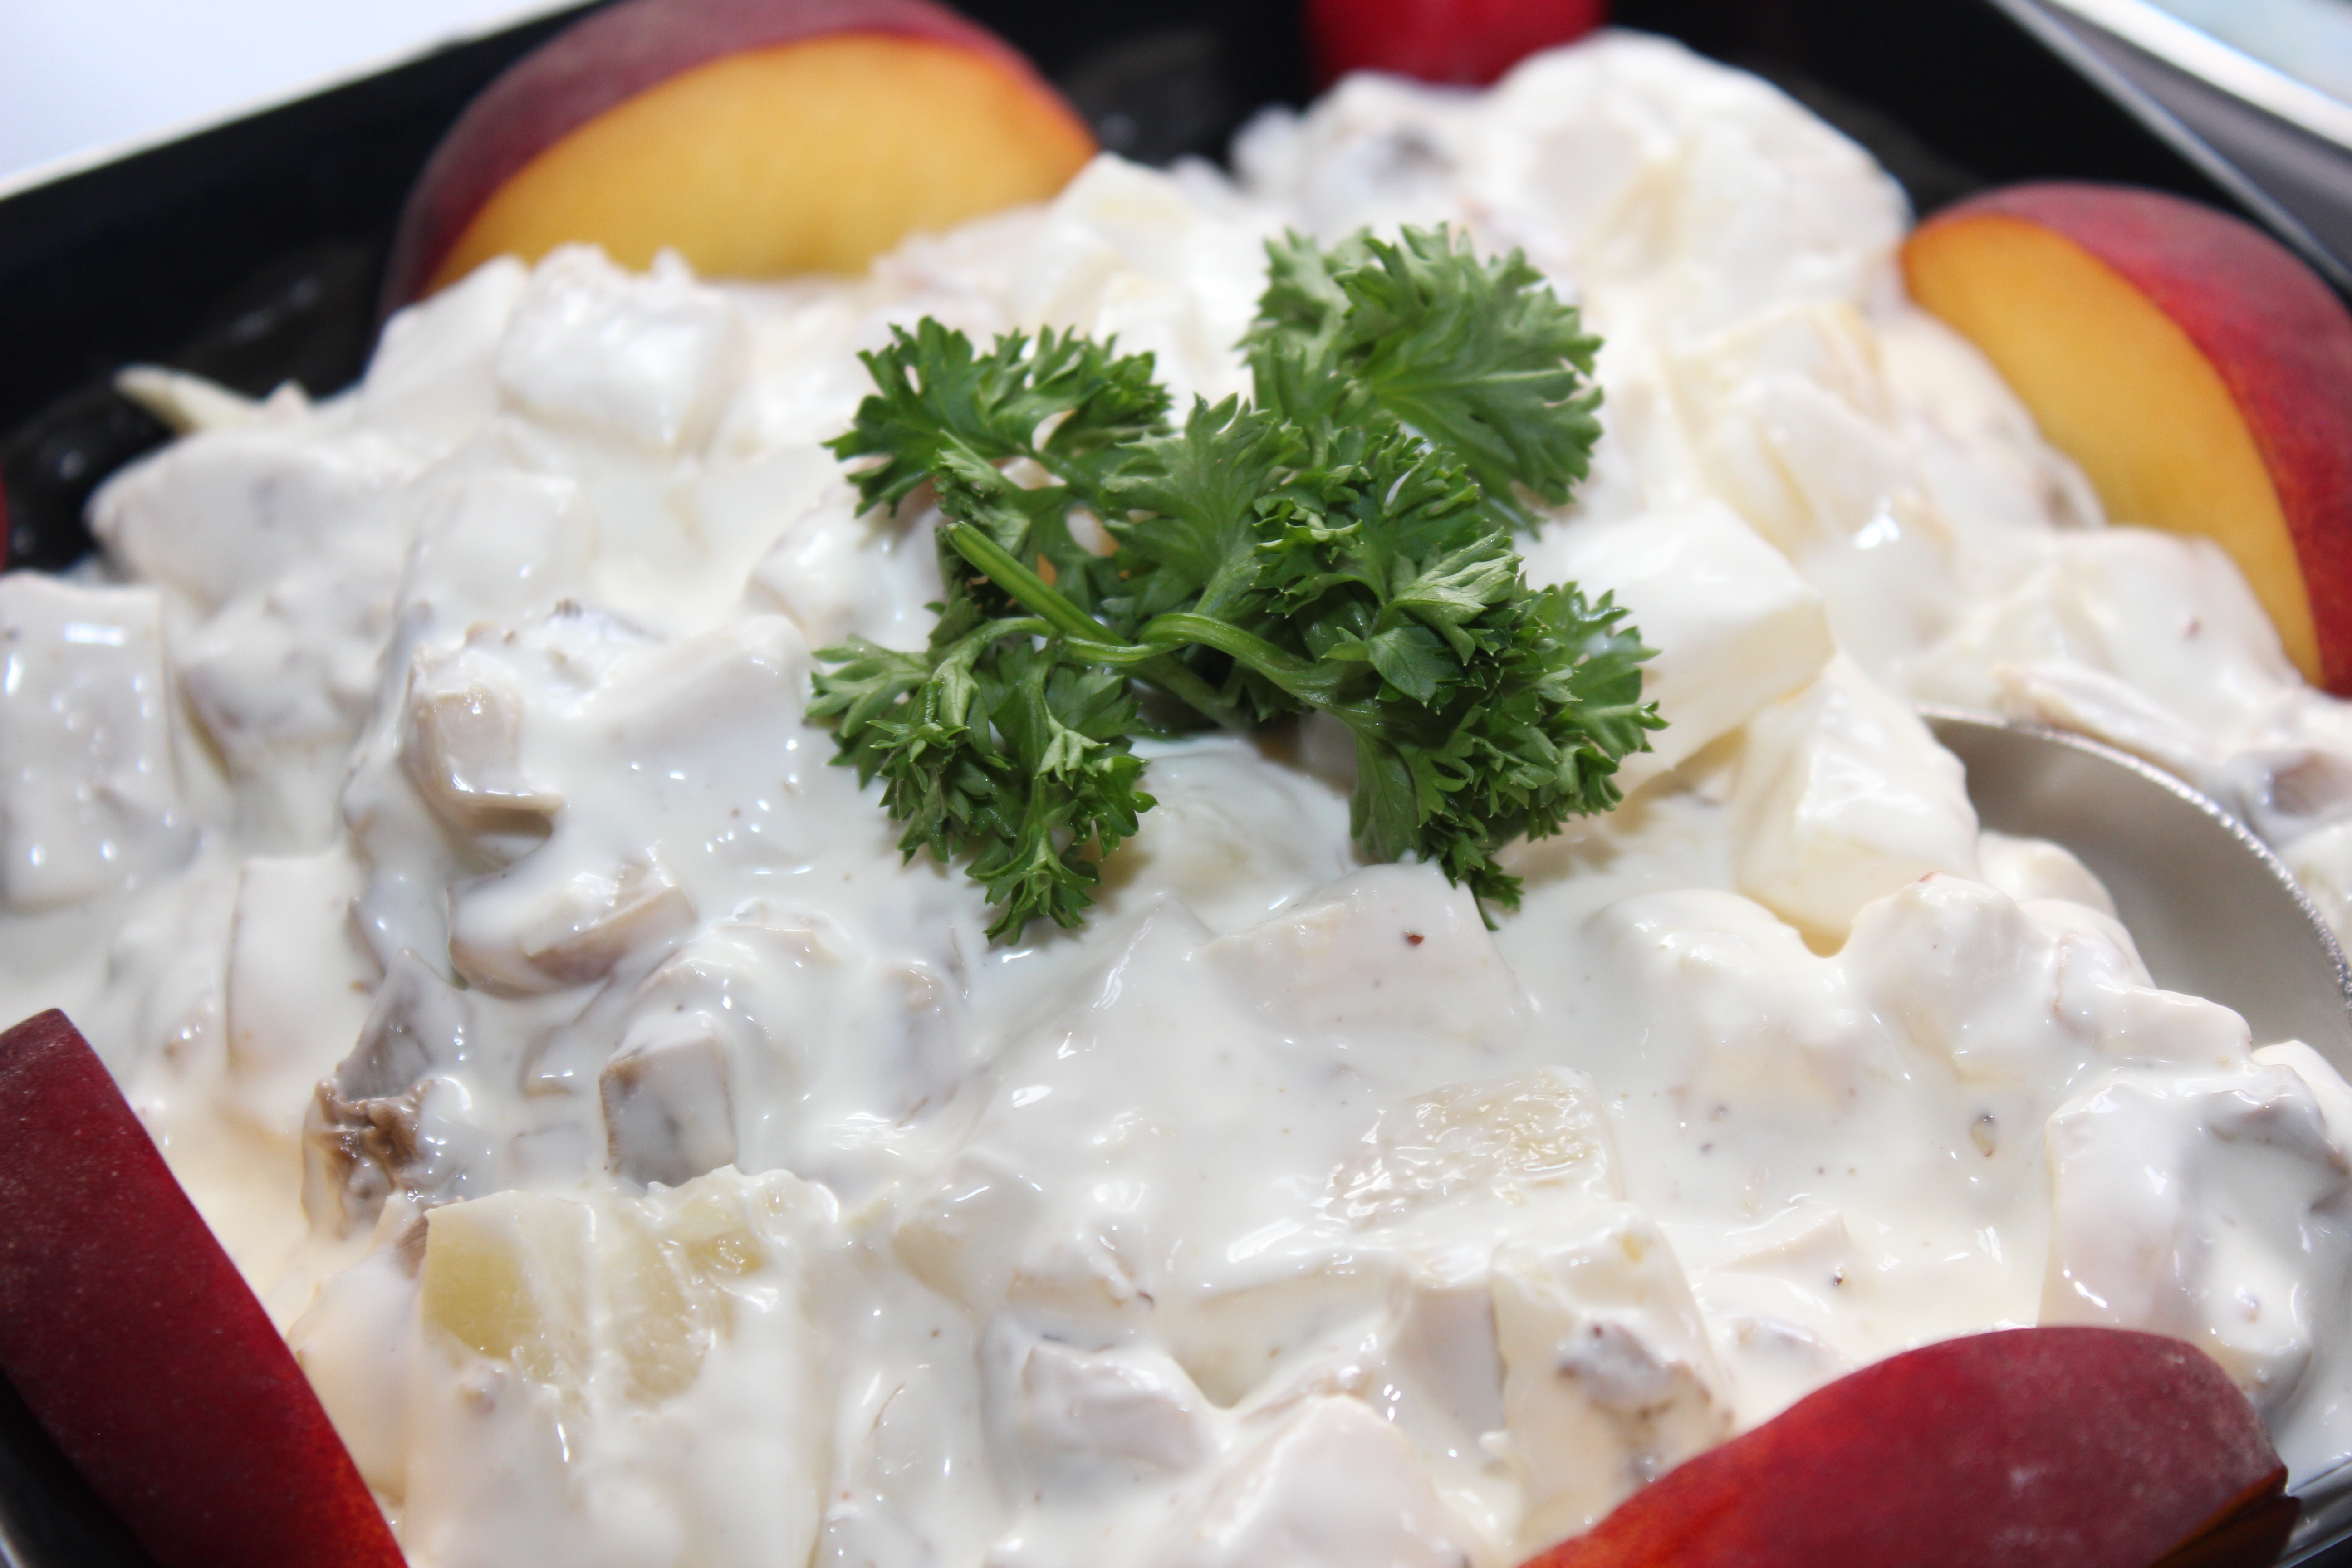
dip, dish, meal, food, salad, produce, breakfast, cuisine, dairy product, buffet, starter, sour cream, cold buffet, cold appetizer, fish salad, pavlova, manti